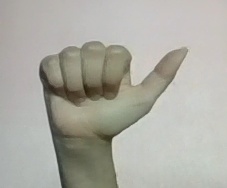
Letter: dhad